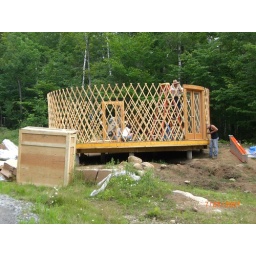
doors and walls in place